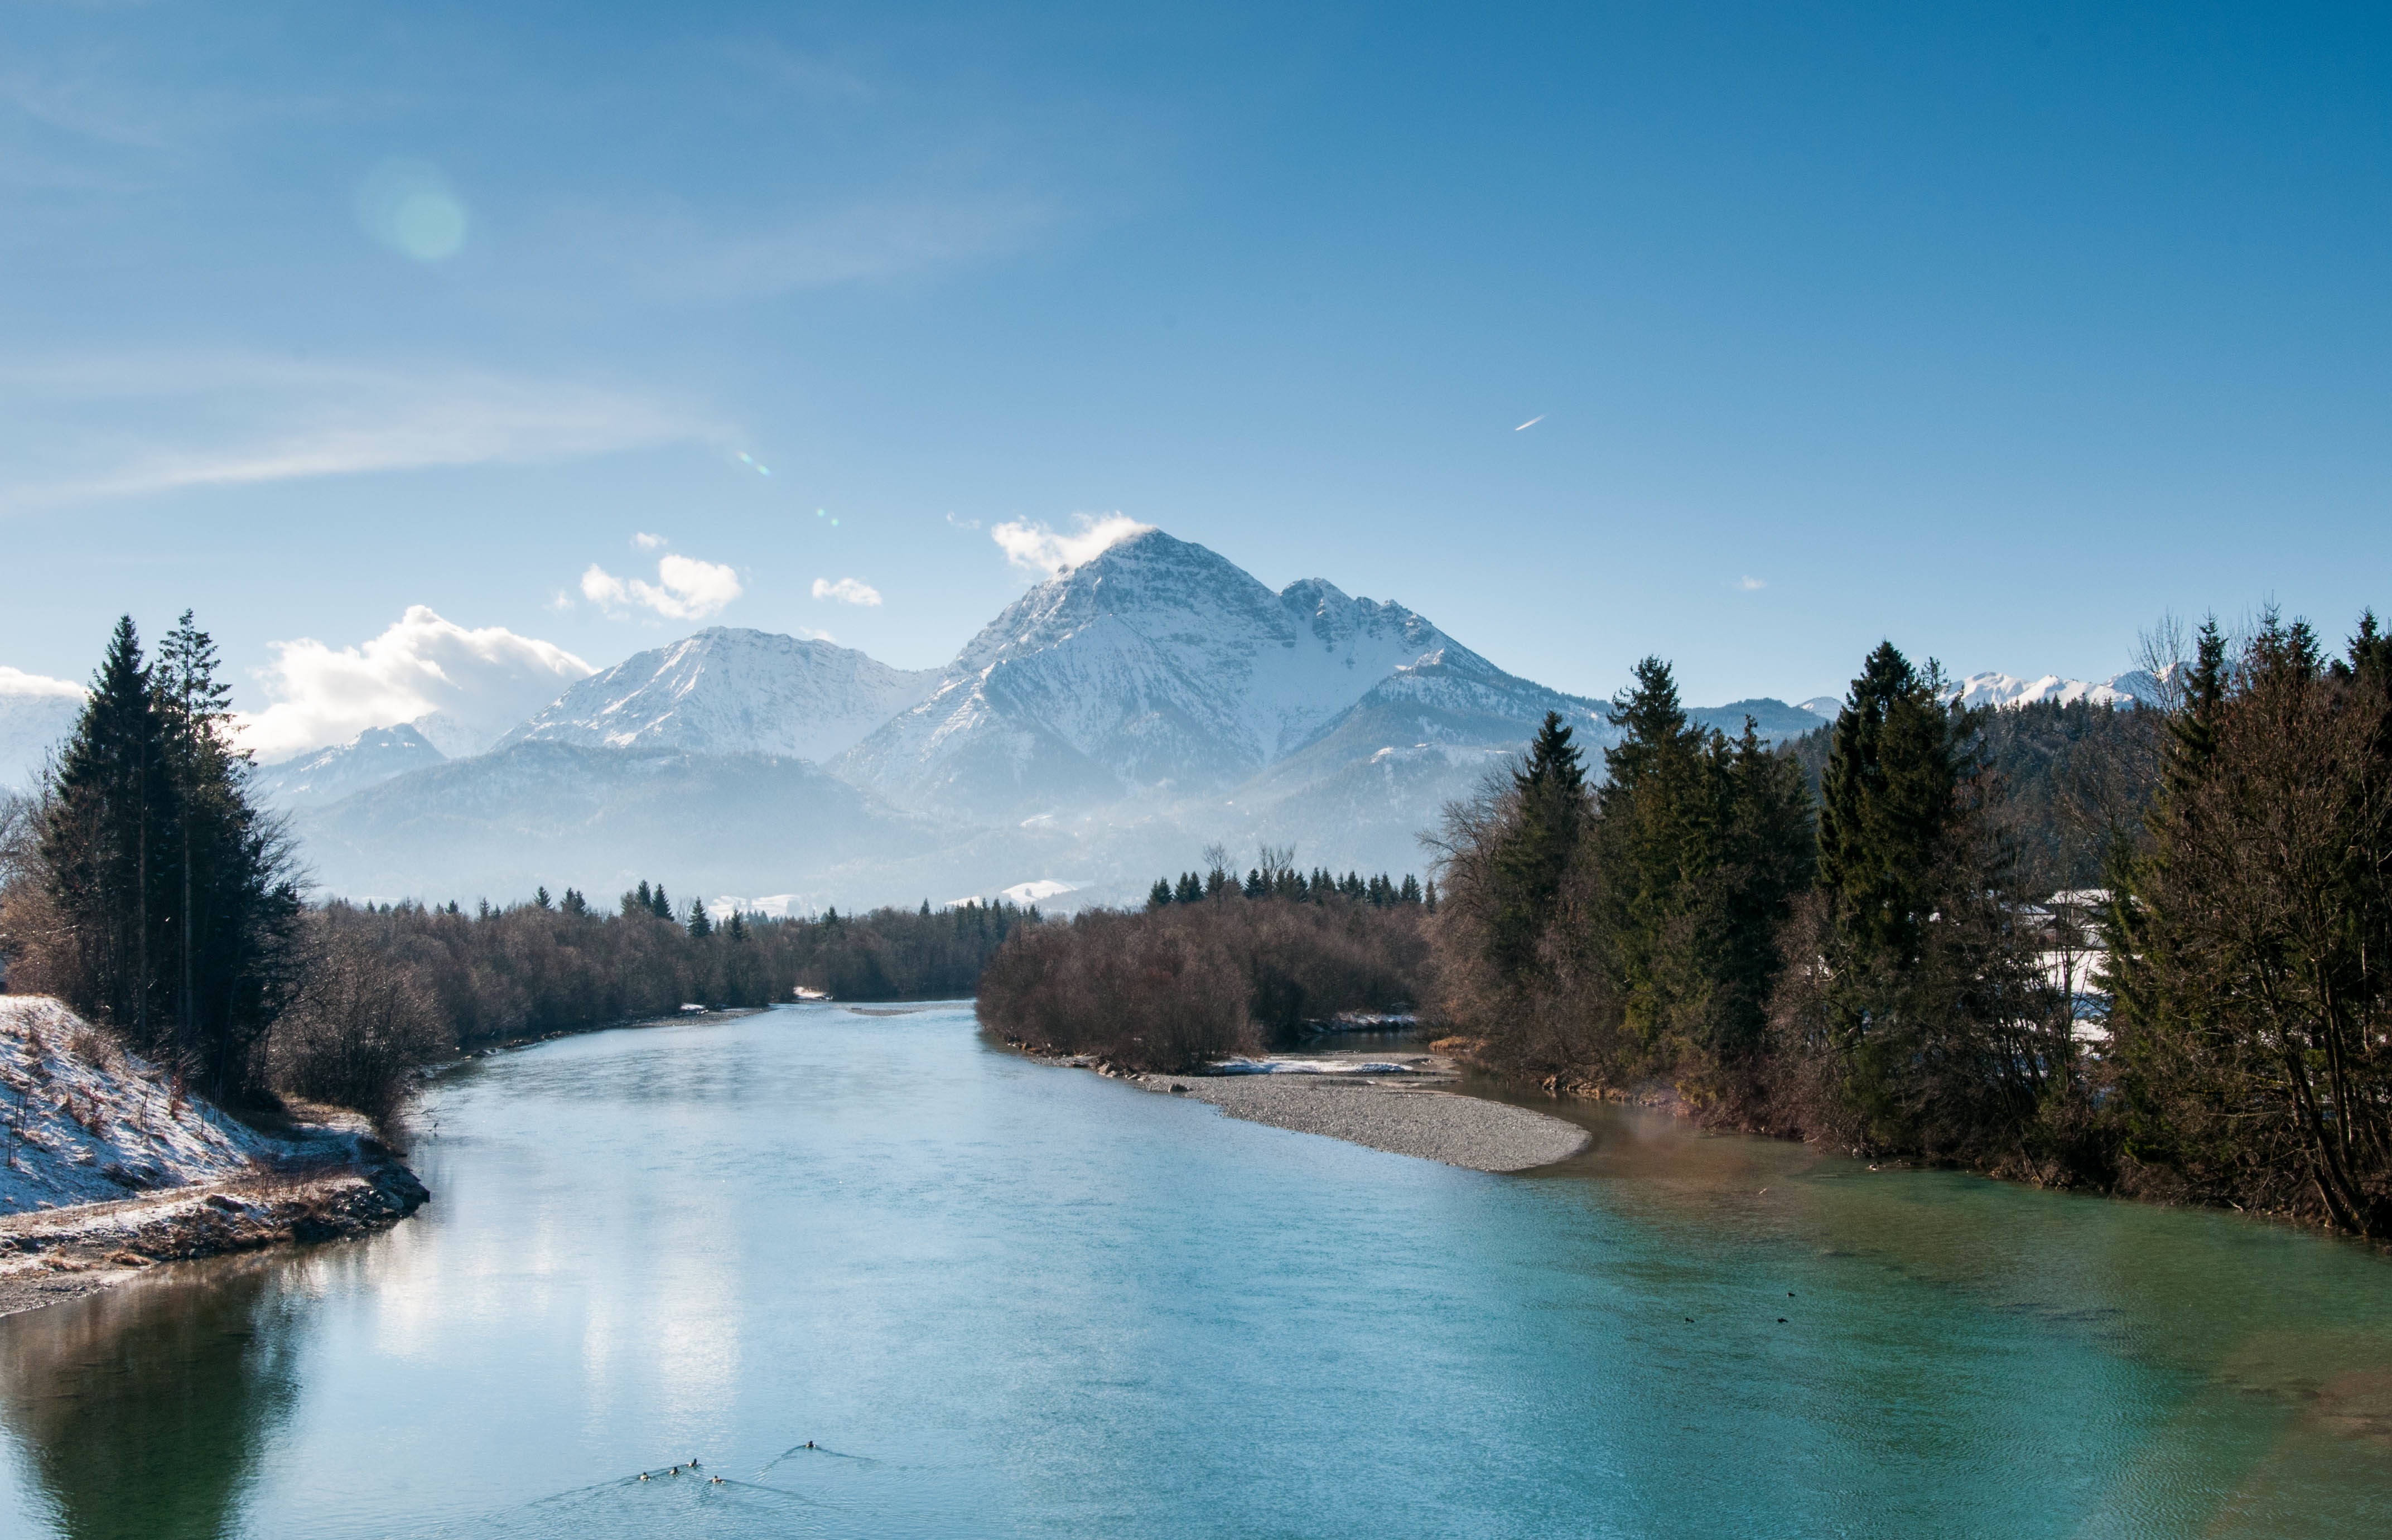
landscape, water, nature, wilderness, mountain, snow, winter, sky, lake, river, mountain range, reflection, scenic, blue, reservoir, season, body of water, trees, clouds, mountains, alps, loch, landform, mountainous landforms